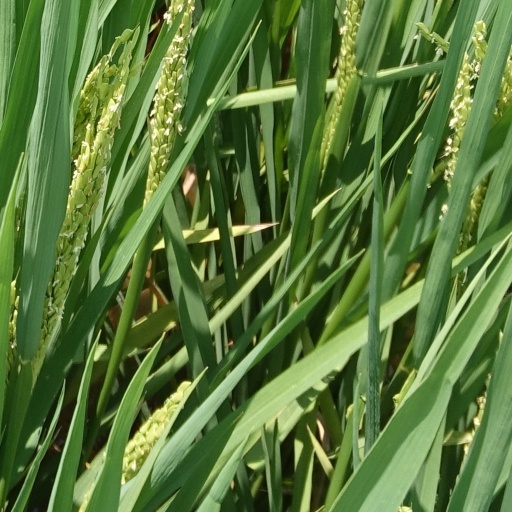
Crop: rice